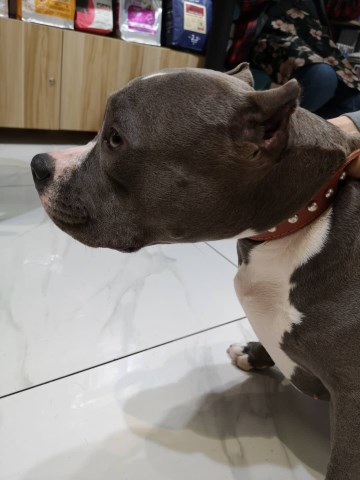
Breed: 1121-n000002-French_bulldog